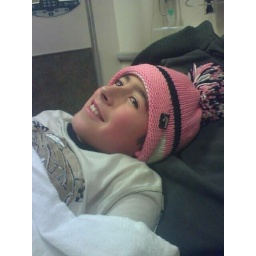
this is what you do when your kid is in the hospital, stick a girl hat on him.